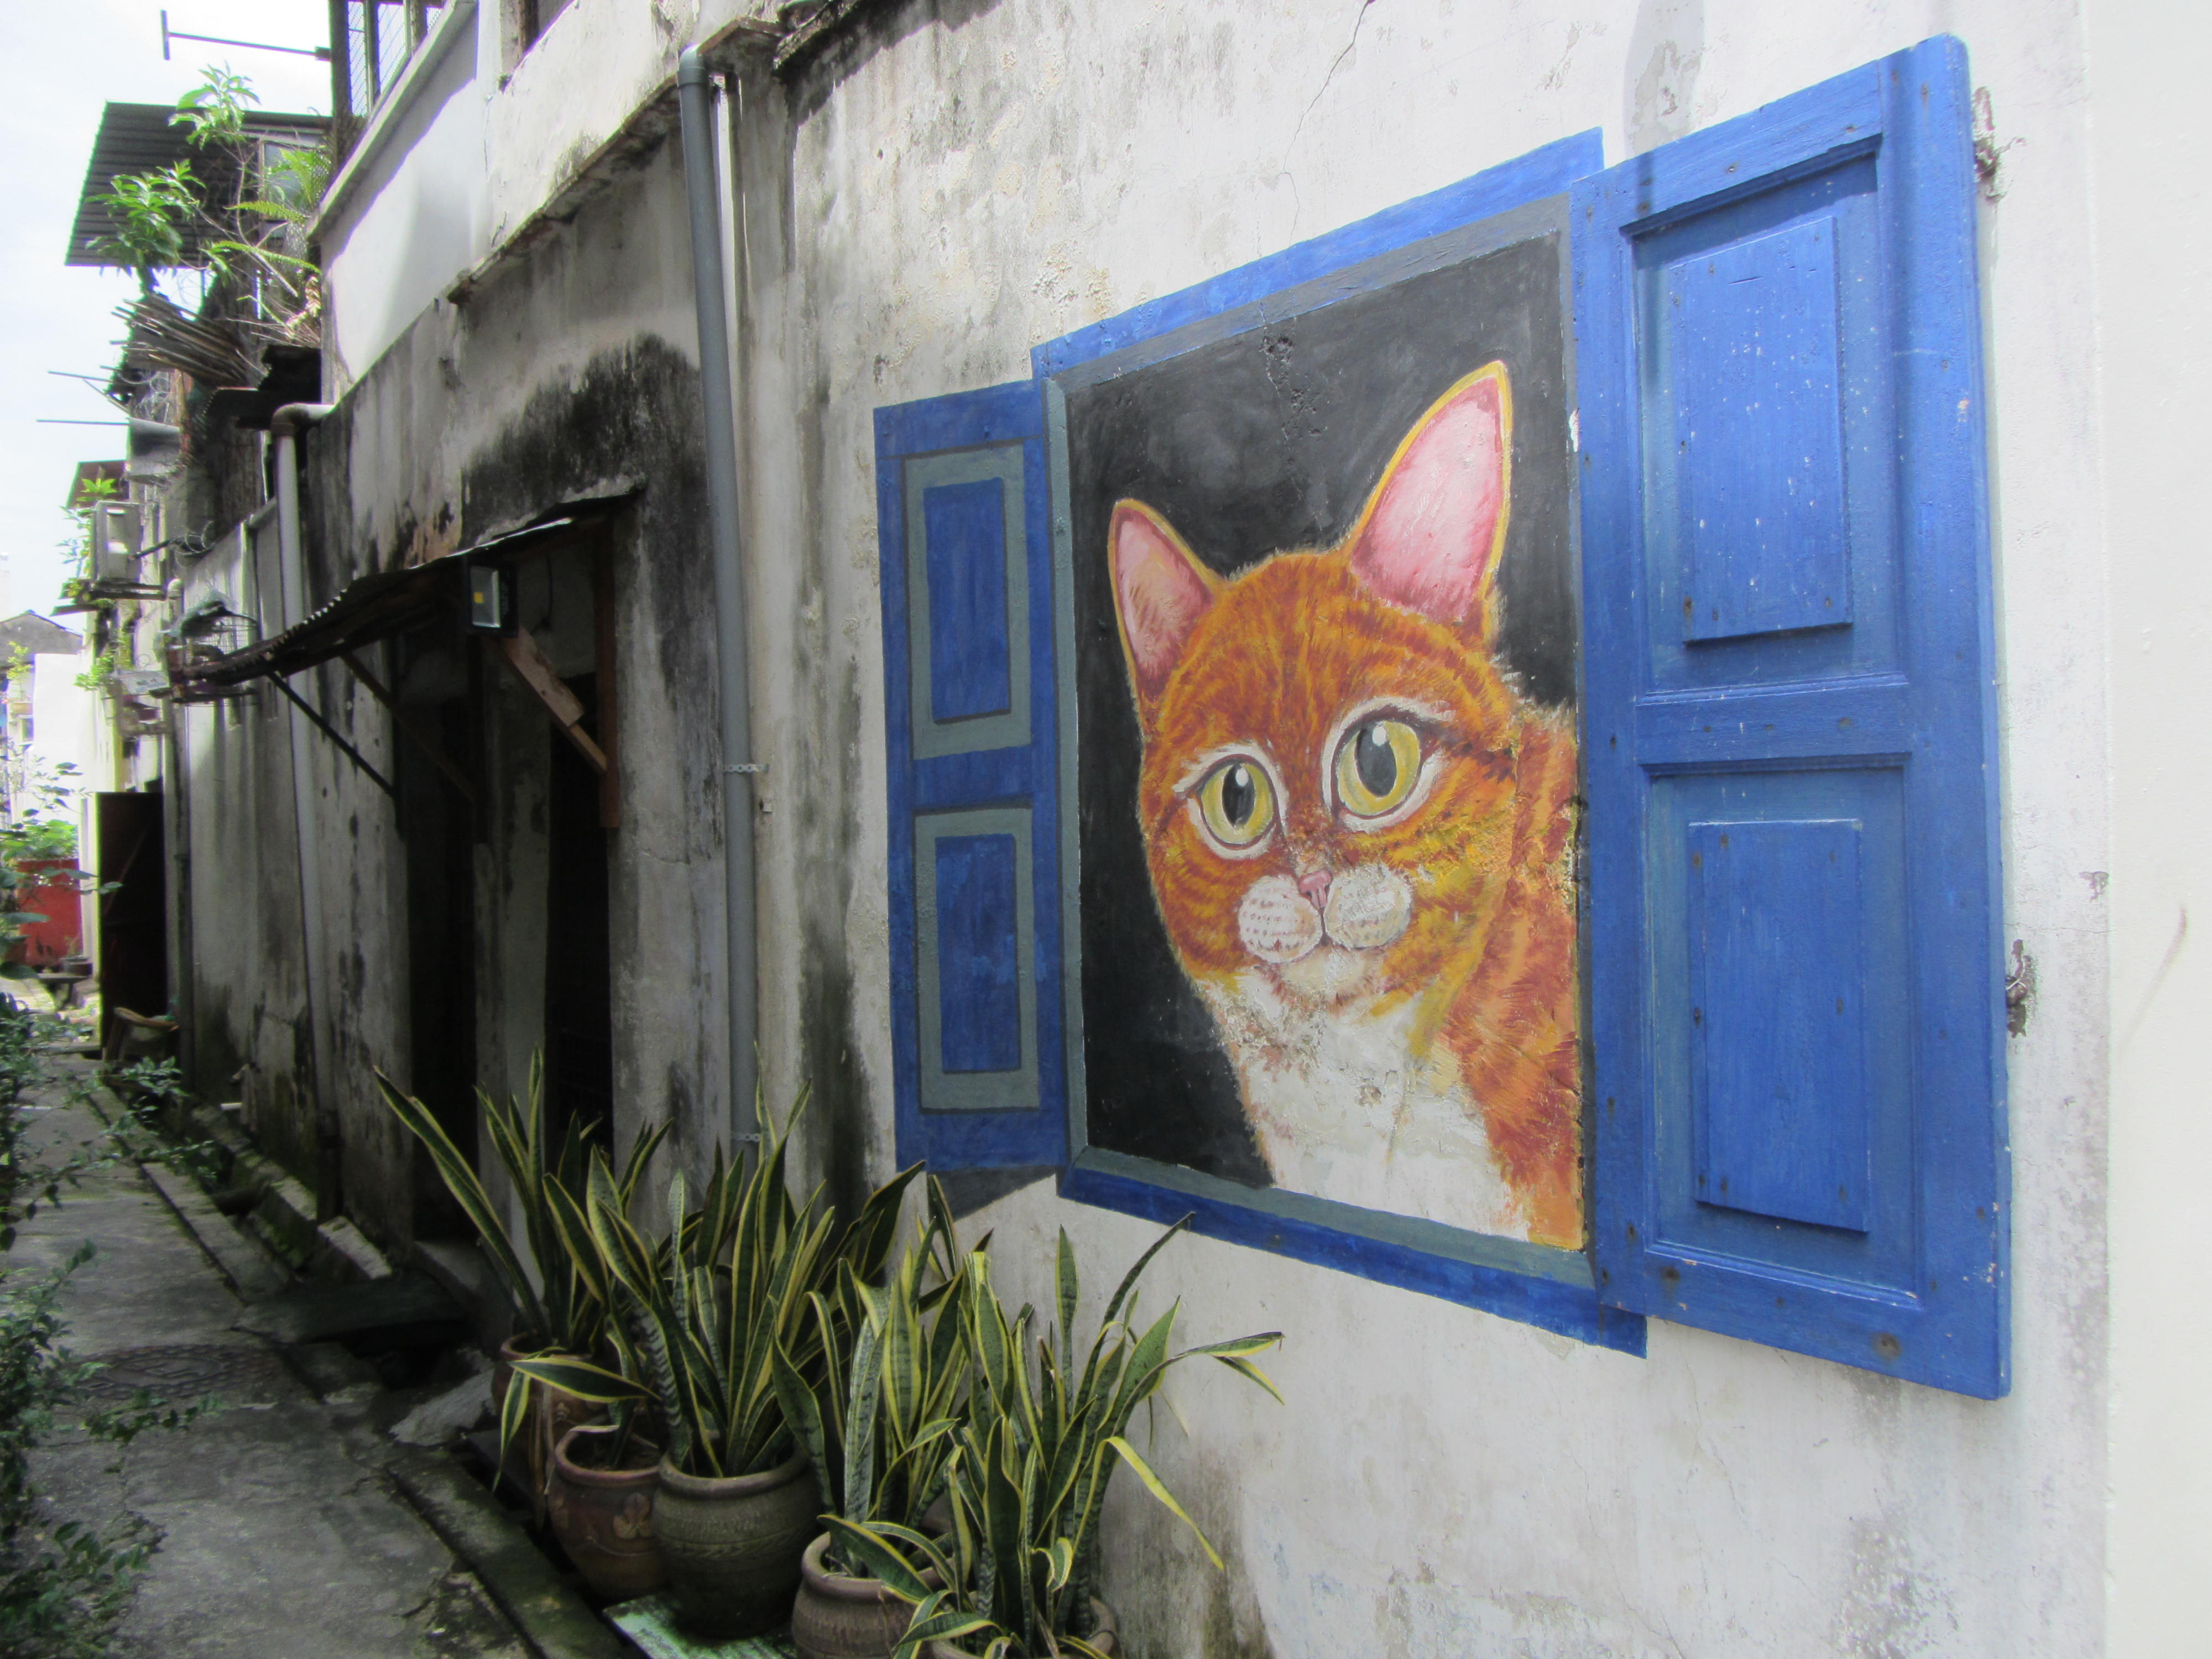
cat, window, mural, wall, penang, blue, felidae, art, neighbourhood, small to medium sized cats, alley, street, snout, watercolor paint, street art, paint, painting, visual arts, house, fawn, road, graffiti, illustration, whiskers